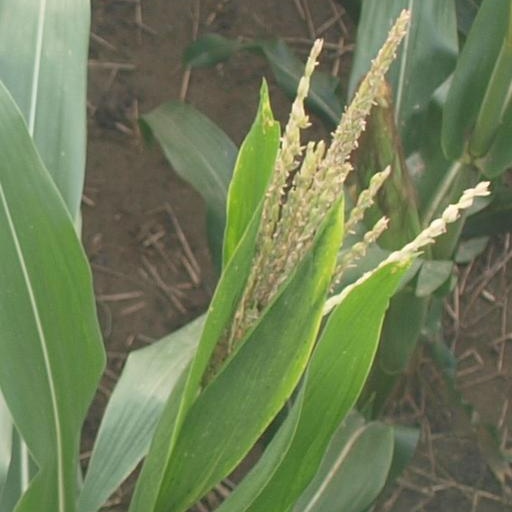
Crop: maize; corn